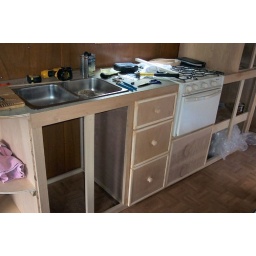
A tankless hot water heater fits under the sink. The edge trim on the drawers will be used on the doors also.